Battle of Saumur (1940)

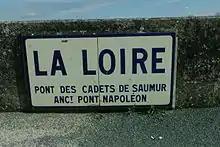
Pont des Cadets de Saumur sign

Preparations were made to destroy the four bridges, over which refugees were streaming south. Sappers from 6th Engineers based at Angers arrived with lorries loaded with explosives. Barricades were set up and fighting pits dug. The students and troops were allocated into groups of around 20 students called a "Brigade". Four or five brigades made a Troop. Each Brigade had a task, some being static and others in reserve were given transport so they could rush to threatened areas. Each bridge was given one Brigade, a section of tirailleurs, a 25mm cannon, two mortars and a heavy machine gun. Between each bridge were two Troops. Communications were established using the civilian telephone system and some old radios. Sadly for the defenders, the river level had recently fallen revealing multiple sand banks and small islands.